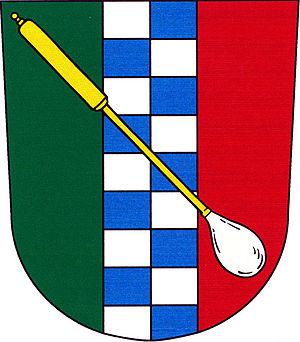
Modrava est une commune du district de Klatovy, dans la région de Plzeň, en République tchèque. Sa population s'élevait à 73 habitants en 2017.